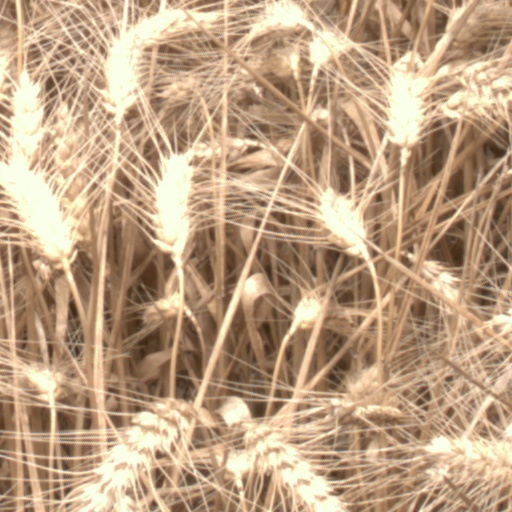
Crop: wheat